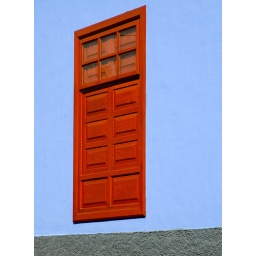
window in wall